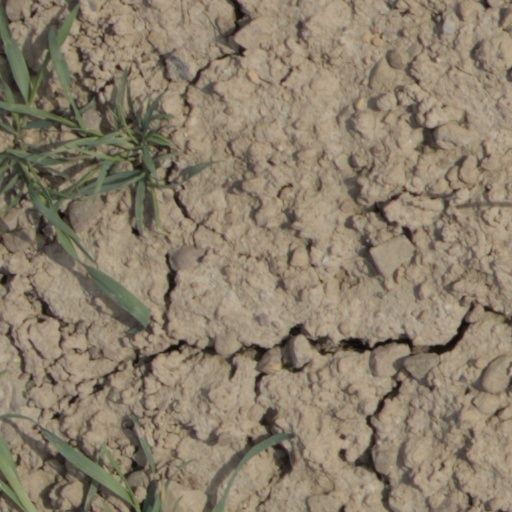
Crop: wheat